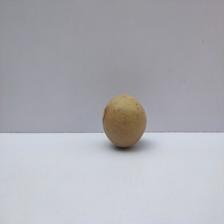
Size: Small